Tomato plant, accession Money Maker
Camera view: tilt-top (135 deg); turntable rotation: 300 degrees
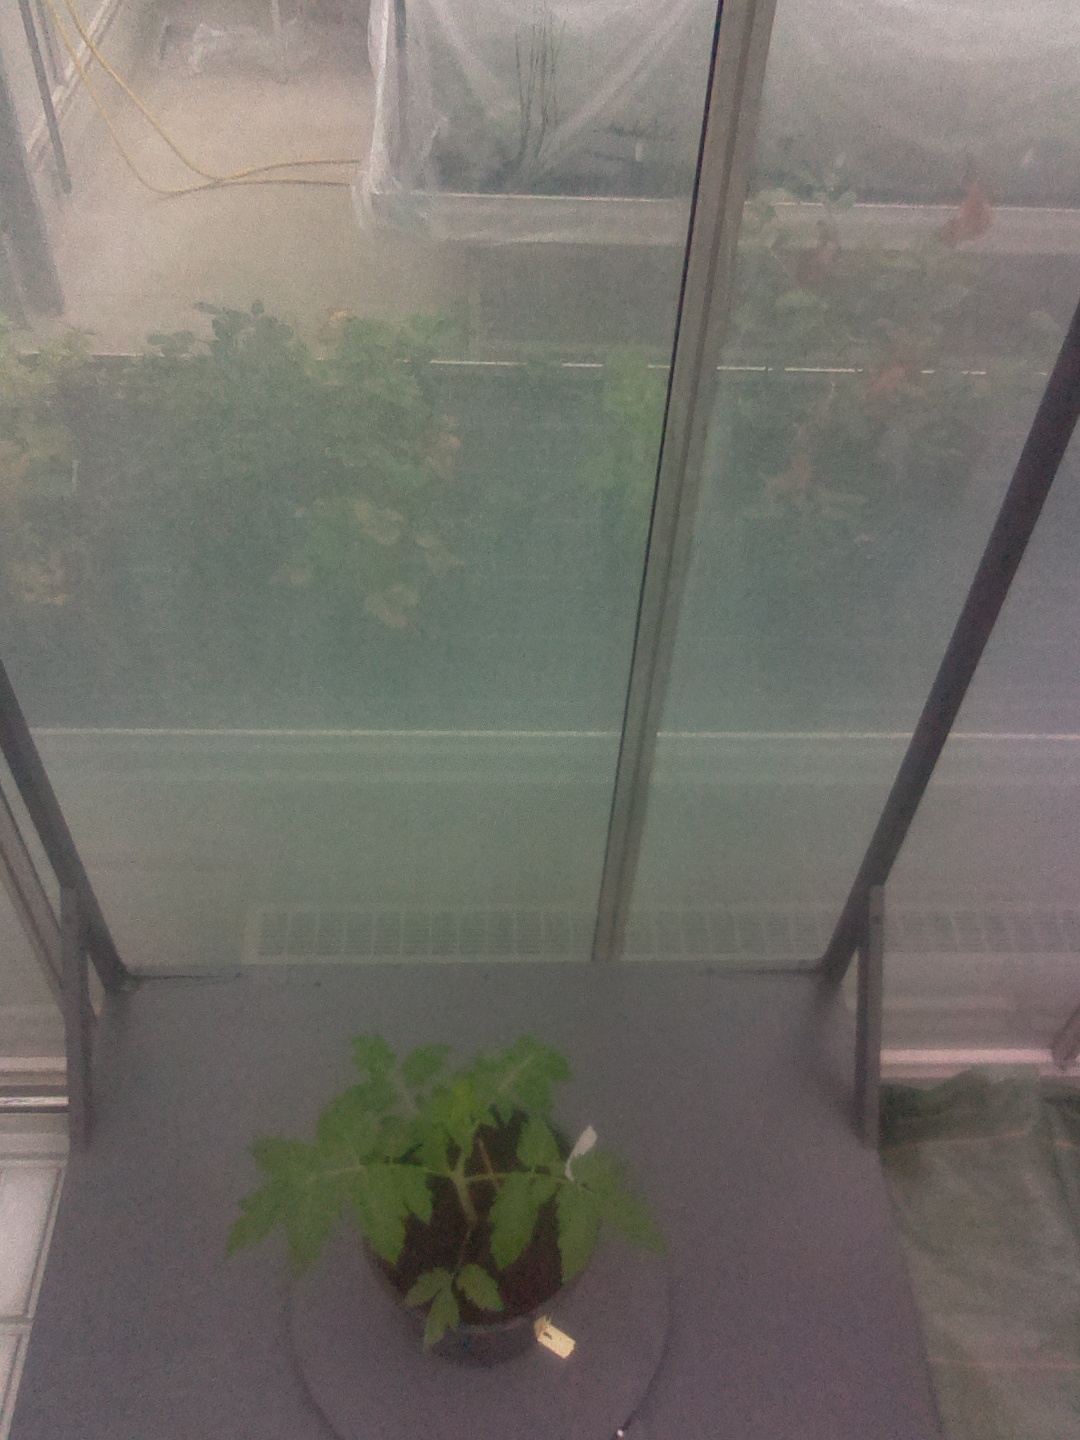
BBCH growth stage 13: 6 of true leaves visible